Arjun Kapoor

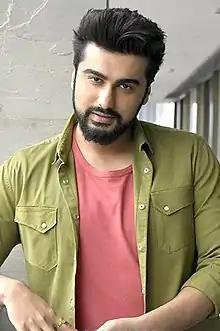
Kapoor in 2017

Arjun Kapoor (born 26 June 1985) is an Indian actor who works in Hindi films. Born to the Surinder Kapoor family, he is the son of film producers Boney Kapoor and Mona Shourie. Kapoor made his acting debut in 2012 with the drama "Ishaqzaade," which was commercially successful and earned him the Zee Cine Award for Best Male Debut.